Unquenchable Fire

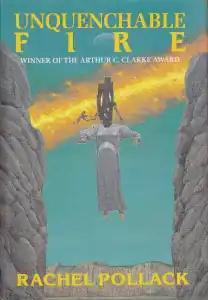

Unquenchable Fire is a 1988 fantasy novel by Rachel Pollack. It won the 1989 Arthur C. Clarke Award.